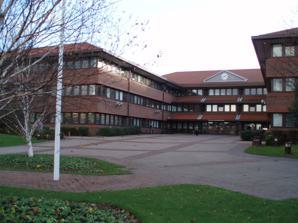
Building: Gateshead Civic Centre
Country: United Kingdom
Year built: 1987
Municipal building in Gateshead, Tyne and Wear, England Gateshead Civic Centre Gateshead Civic Centre Location Regent Street, Gateshead Coordinates 54°57′34″N 1°36′13″W / 54.9594°N 1.6035°W / 54.9594; -1.6035 Built 1987 Architect D W Robson Shown in Tyne and Wear Gateshead Civic Centre is a municipal building in the Regent Street, Gateshead , England. History The civic centre was commissioned to replace the aging 19th century town hall in West Street. After Tyne and Wear County Council was abolished in April 1986, Gateshead Council took on significant extra responsibilities from the county council and the old town hall was considered inadequate for the expanded role. The new building, which was designed by the borough's Director of Architecture, D W Robson, was completed in 1987. The design of the building involved a three-storey central square block, containing the council chamber and committee rooms, with four quadrilateral blocks at each corner of the central block, each containing offices for council officers and their departments. The council chamber features four stained glass panels, a piece of art entitled "the Gateshead Story" which commemorates the lives of famous people from Gateshead. Queen Elizabeth II , accompanied by the Duke of Edinburgh , visited the new civic centre on 1 December 1990 and signed the visitors' book before departing for Blaydon to conduct the official opening of the new Blaydon Bridge across the River Tyne . In 1991 three large stone figures individually depicting infancy, maturity and old age and collectively known as "The Family", which had been carved from large blocks of crystalline Cumbrian limestone by the sculptor, Gordon Young, were erected outside the civic centre. A refurbishment of the building, involving new desks and chairs for over 1,500 employees and a new public restaurant, was completed in 2012. In February 2017 Prince Harry arrived at the civic centre to meet volunteers involved with the charity Walking With The Wounded as well as ex-servicemen who have benefited from the charity's projects. The ceremony rooms, where weddings and receptions take place, were renovated with improved lighting and a new "flower wall" in June 2018. References